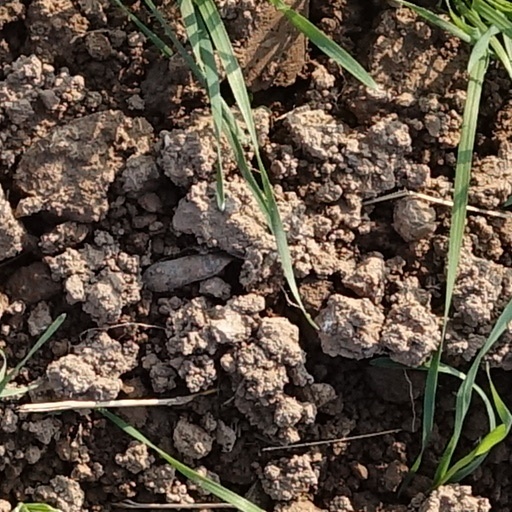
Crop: wheat